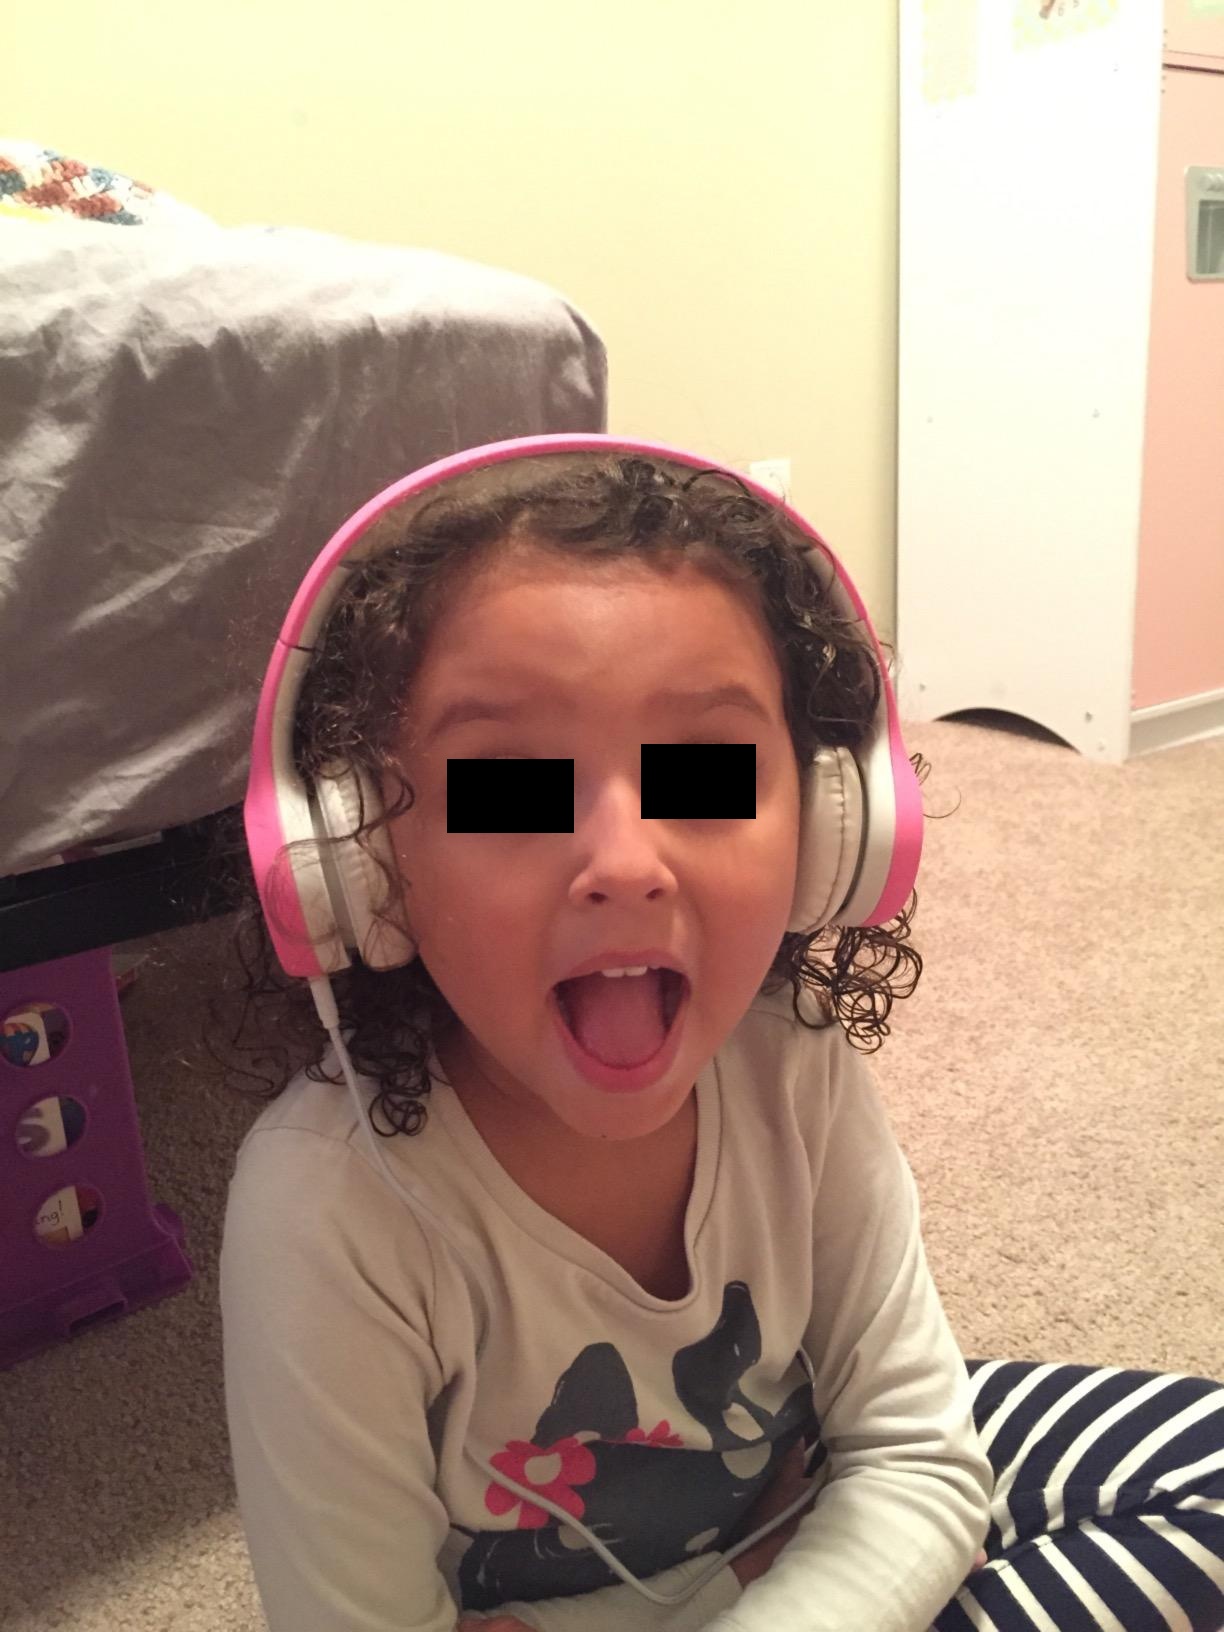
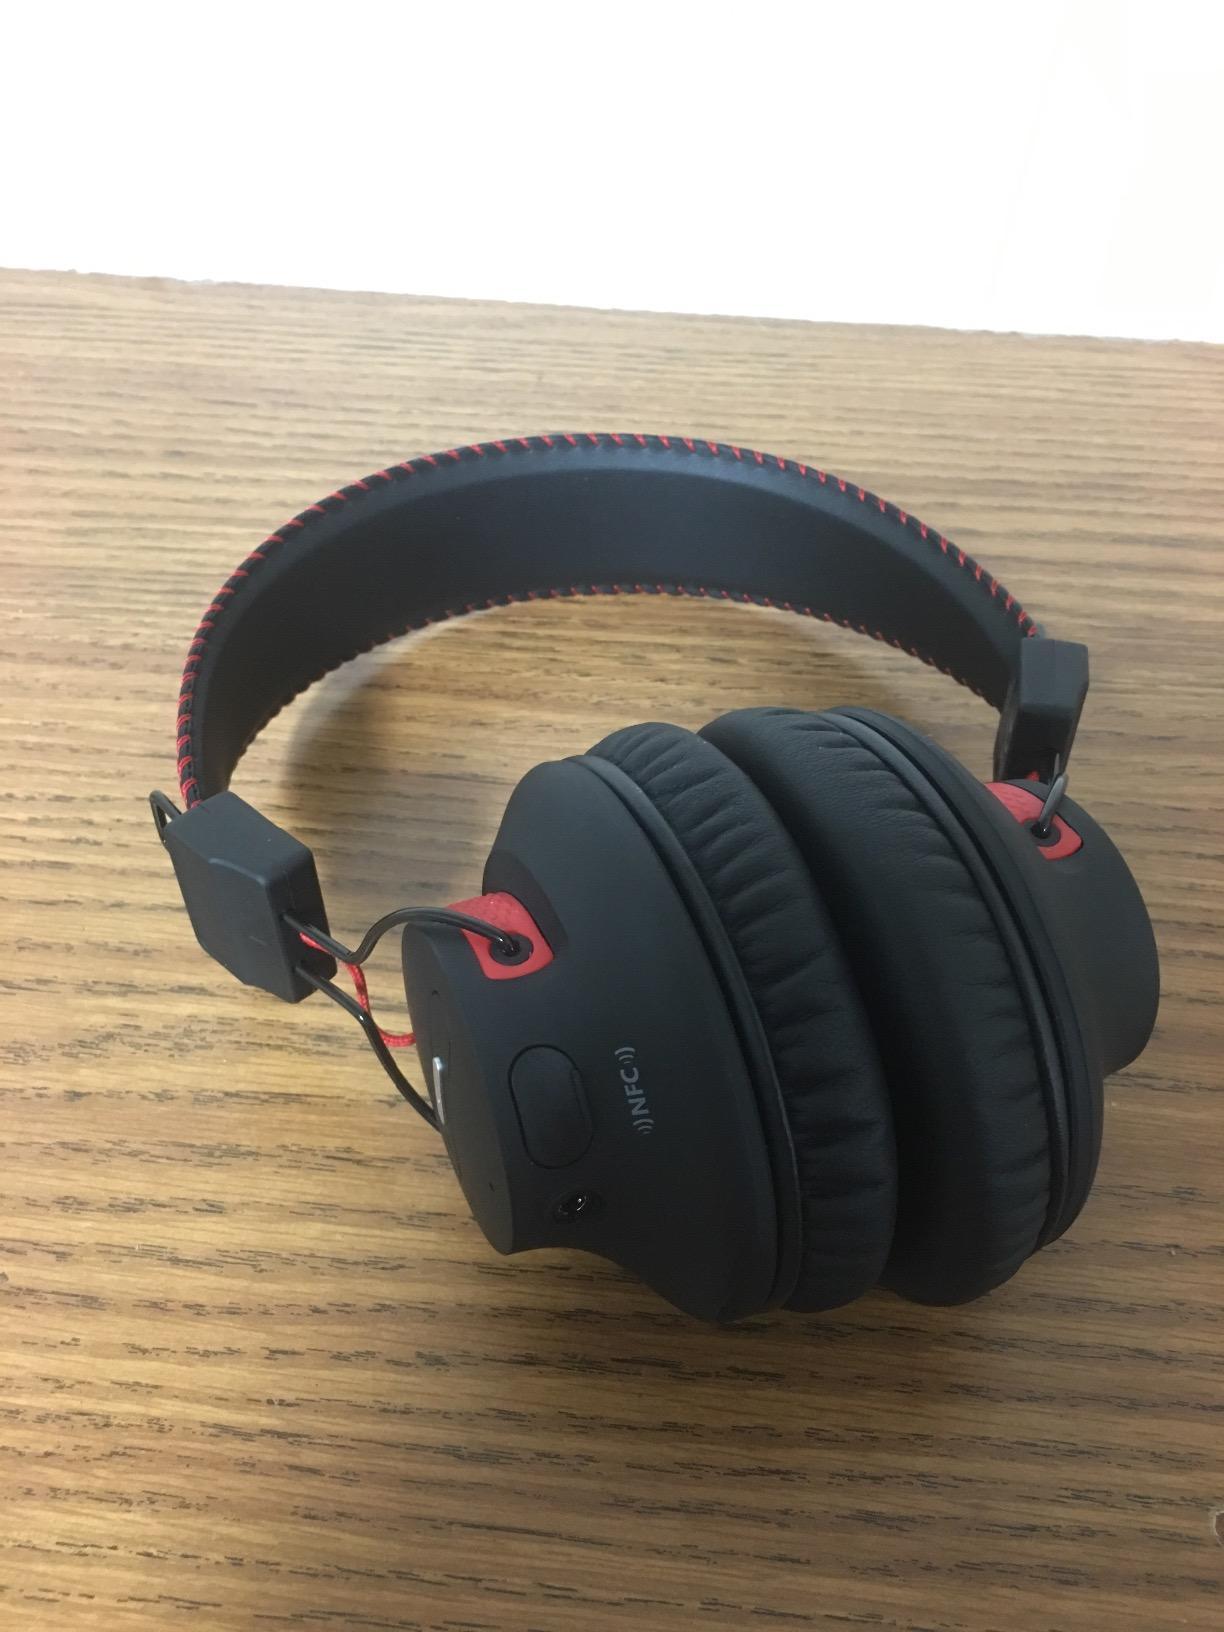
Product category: headphones
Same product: no